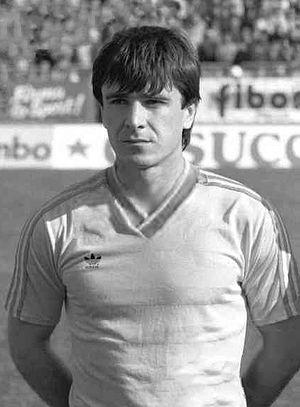
Dorin Mateut est un footballeur roumain né le 5 août 1965 à Bogata-Curtuiuș. Il évoluait au poste de milieu de terrain.